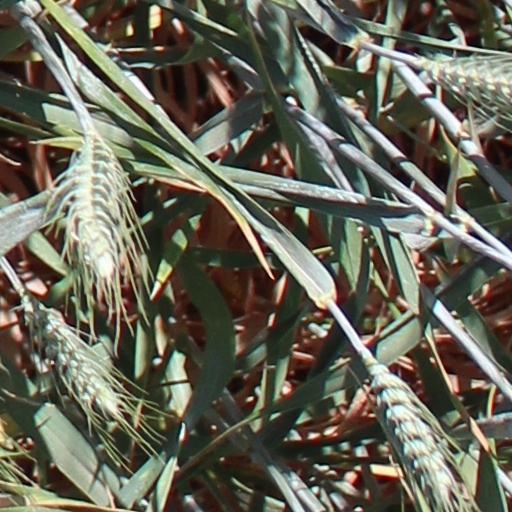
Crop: wheat